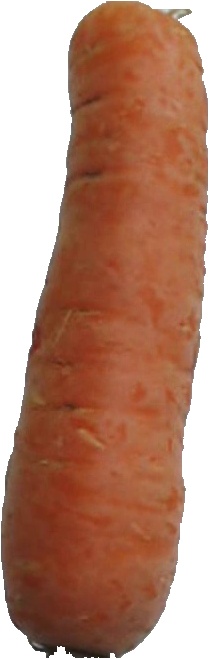
Label: carrot_1